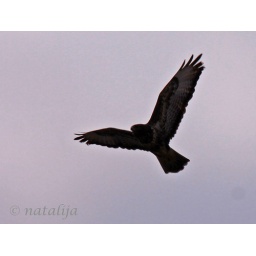
Common Buzzard (Buteo buteo); photo is taken from my window as she was flying in circles above houses...